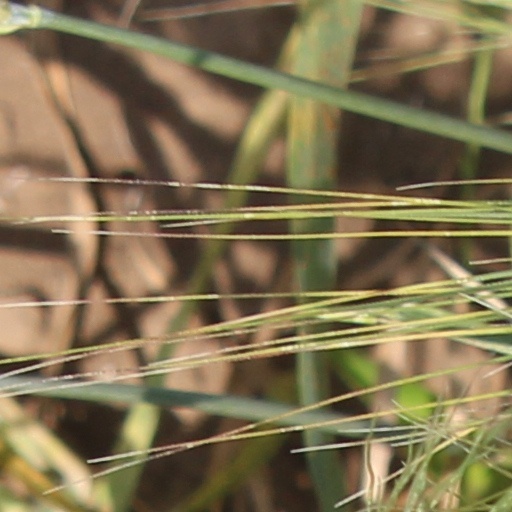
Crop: wheat